Moshfegh Hamadani

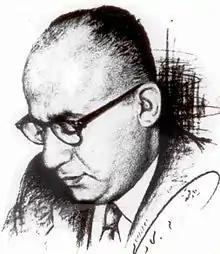
Portrait of Raby Moshfegh Hamadani by Mehdi Sadjadi in 1954

Raby Moshfegh Hamadani (1912–2009) was an Iranian Jewish political journalist and writer.